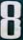
Number: 8